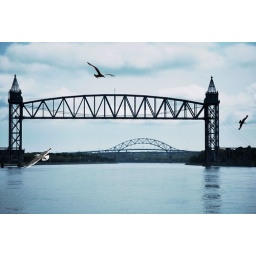
Early morning in Buzzard's Bay, MA by the Cape Cod Canal with the railroad bridge and the Borne Bridge in view.